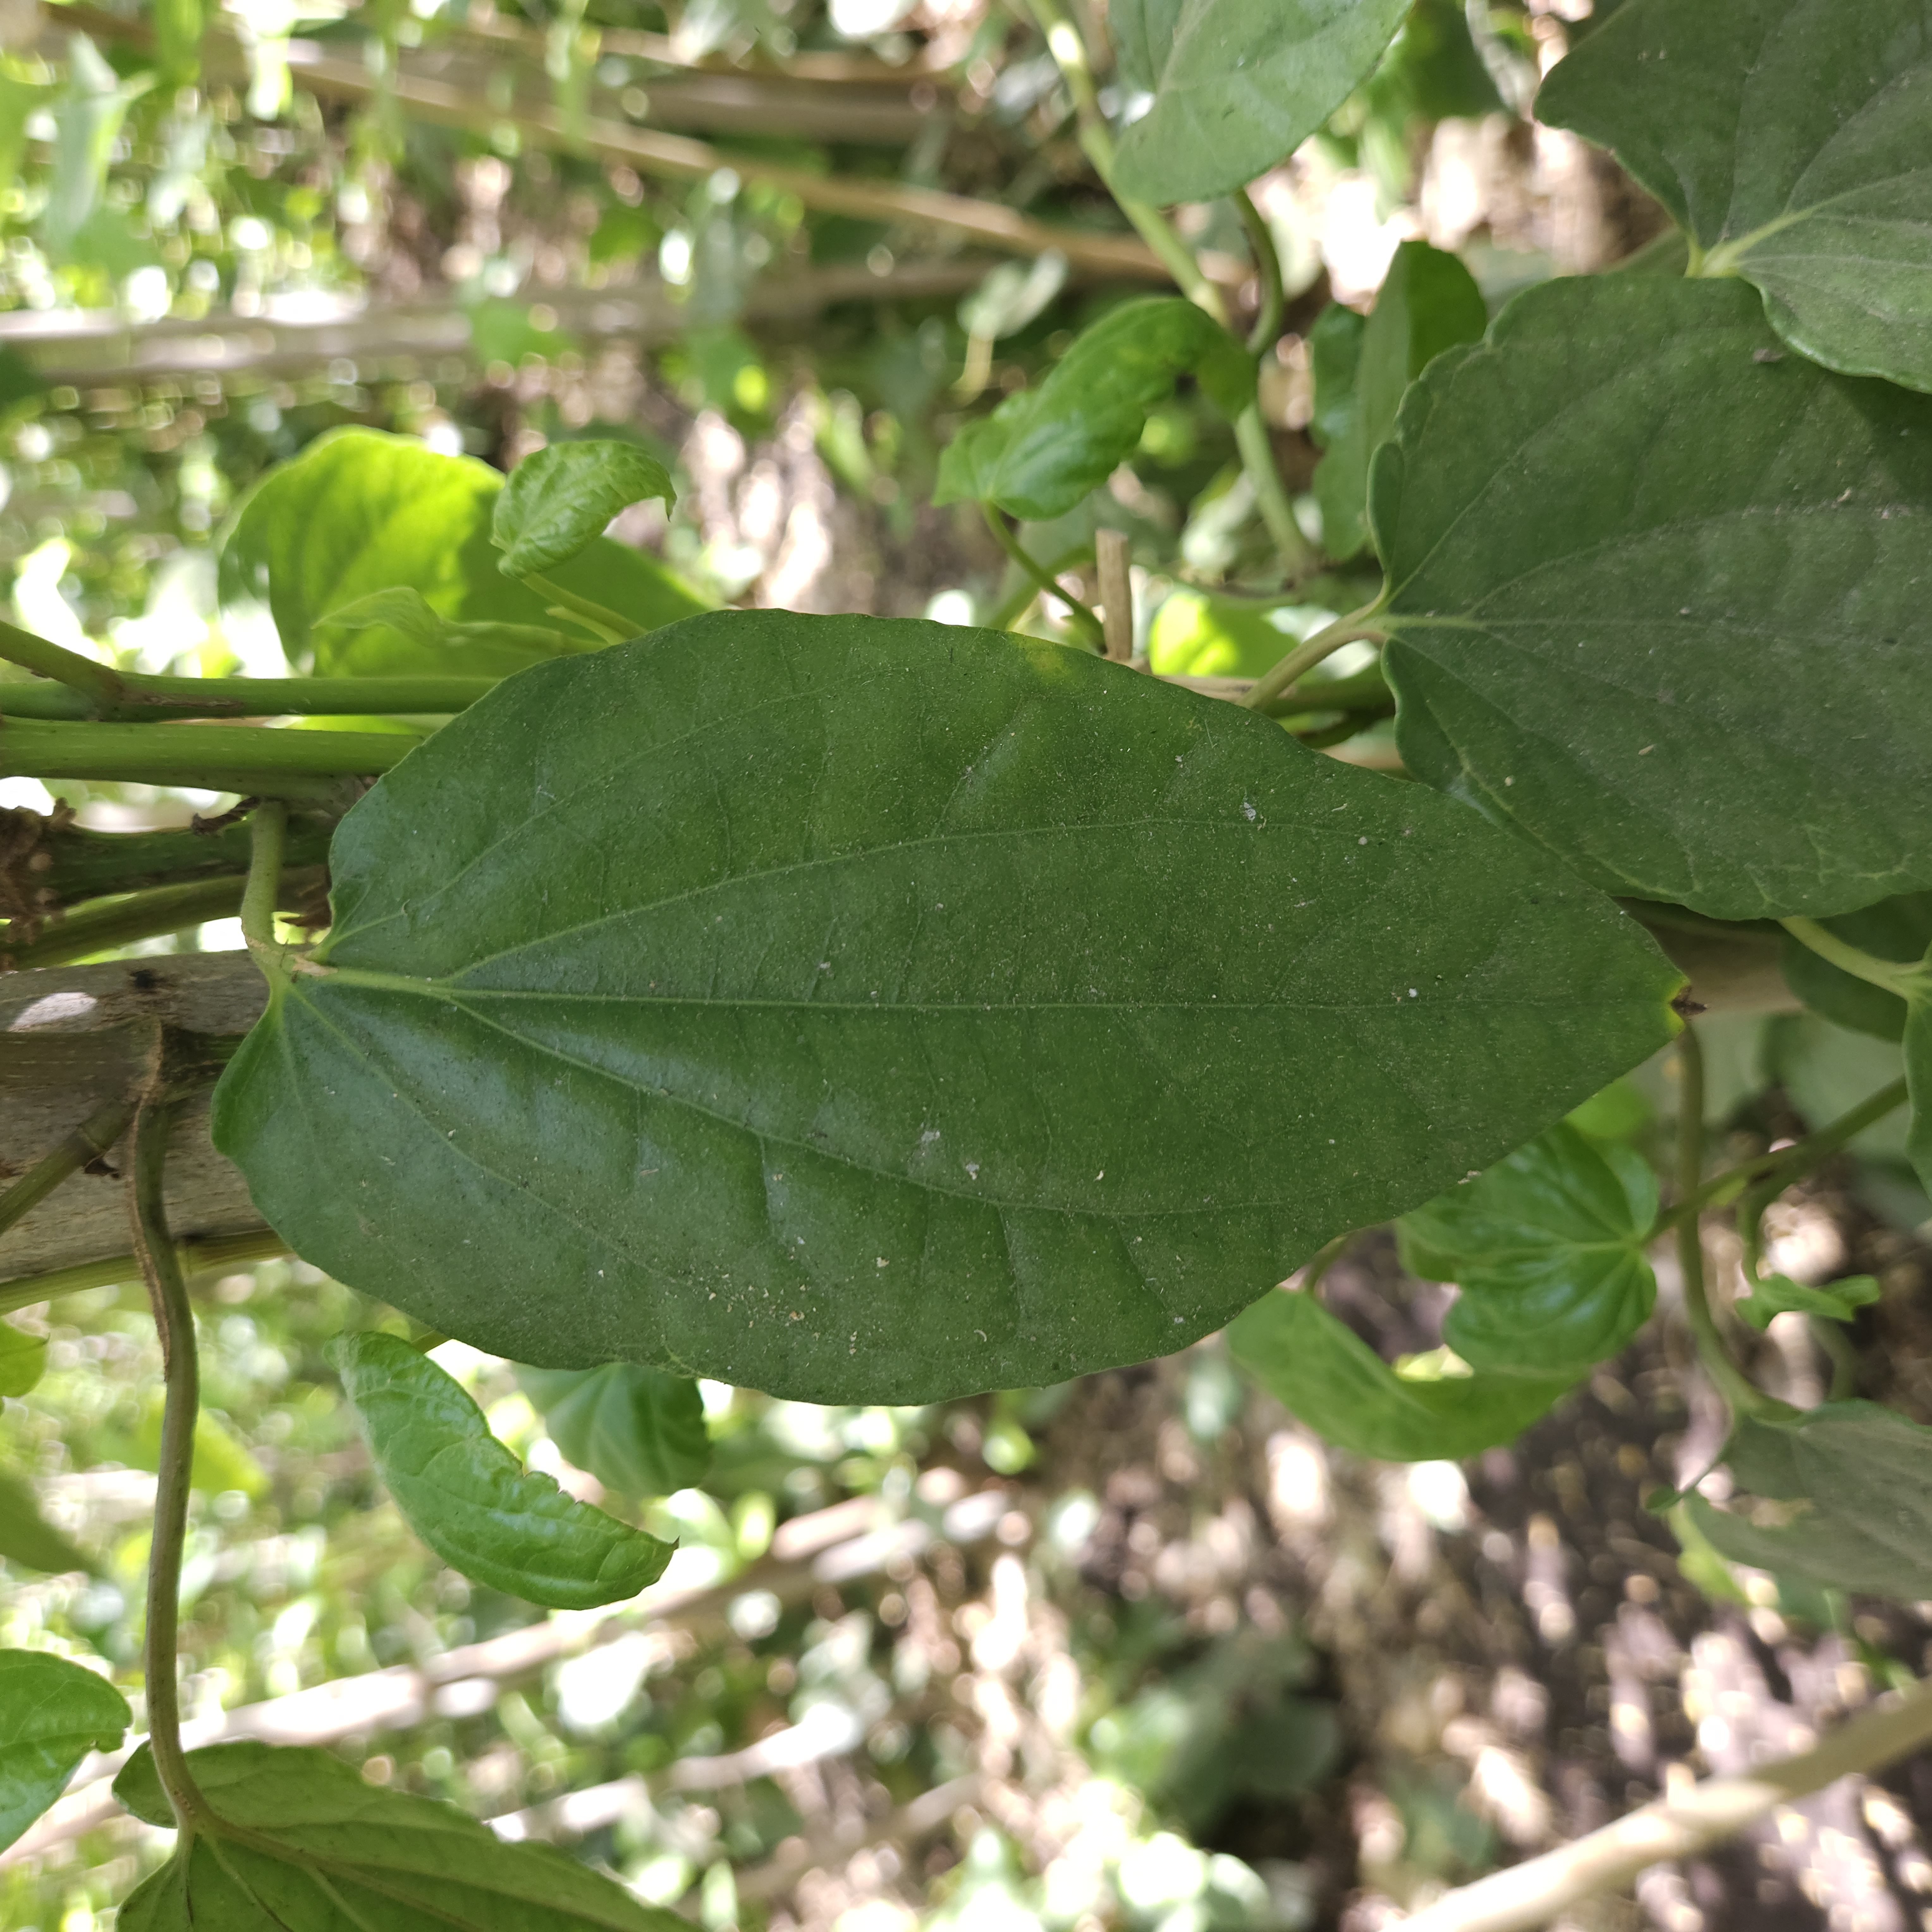
Label: Healthy